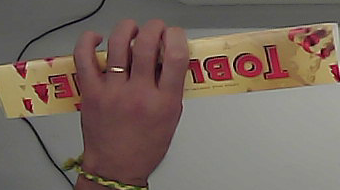
Product: toblerone_white